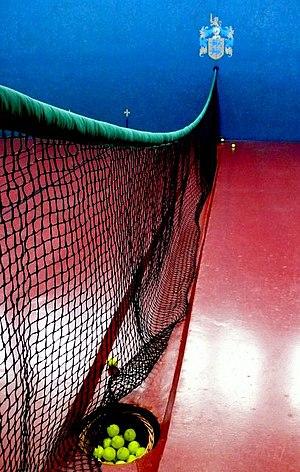
Dans certains sports, un filet est un équipement matériel permettant soit de séparer un terrain en deux parties, soit de matérialiser l'intérieur d'un but.